COVID-19 pandemic in Illinois

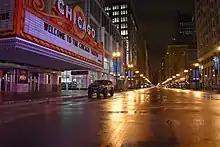
The Chicago Theater and empty streets on March 20, 2020

On March 20, the Illinois Department of Public Health announced that there was an increase of 163 new cases along with the death of a woman in her 70s in Cook County. The age range for those with confirmed contraction of the COVID-19 disease was from 3 to 99. Christian County announced the first confirmed case contracted within that county. Work began on converting McCormick Place into an alternate care facility for 3,000 patients. The $15 million project was paid for by FEMA and was scheduled for completion on April 30.